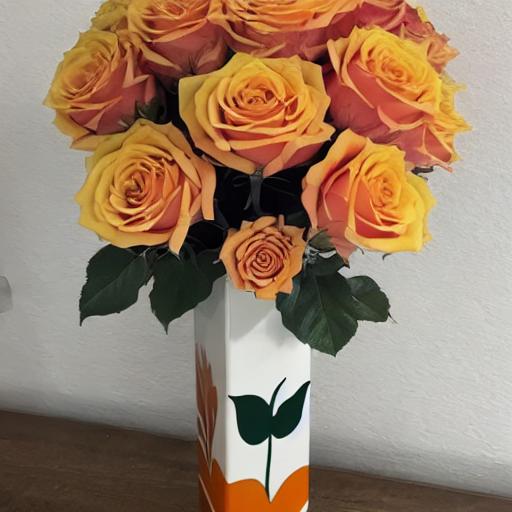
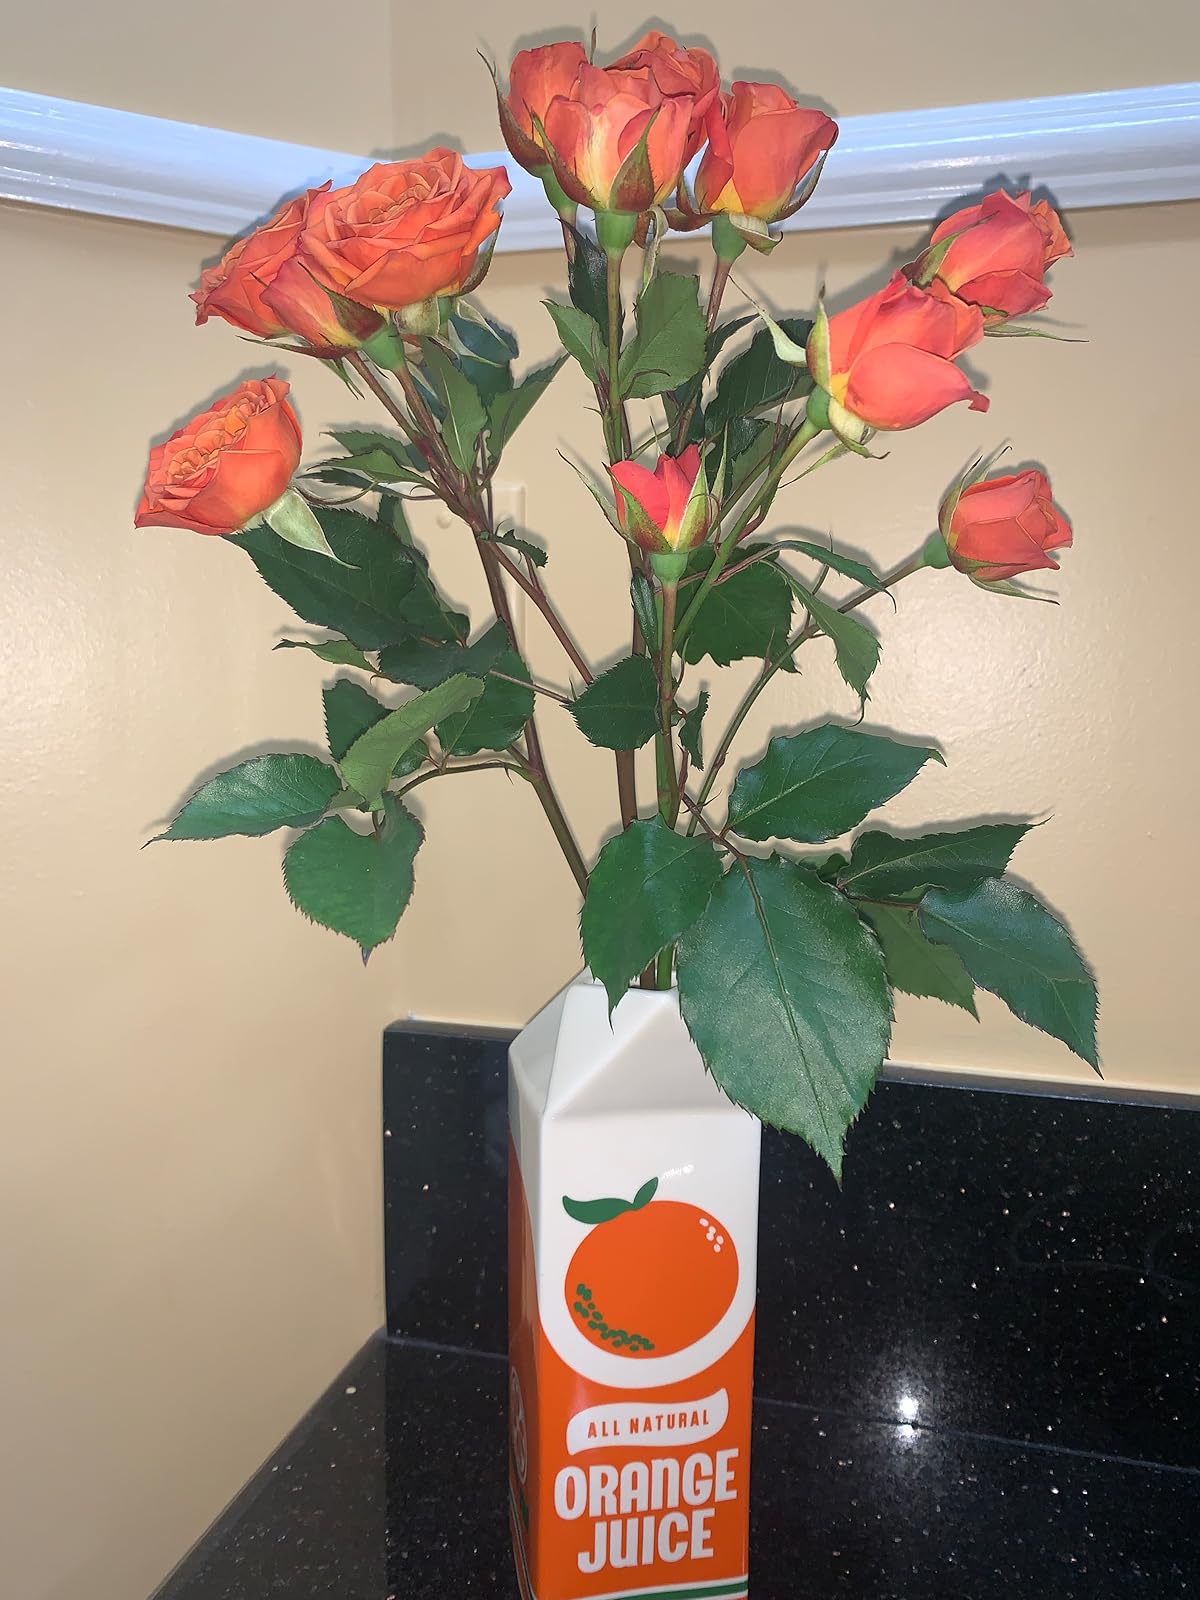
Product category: vase
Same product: no